Dushmun

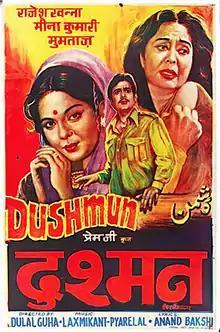
Poster

Dushmun is a 1972 Indian Hindi-language film produced by Premji and directed by Dulal Guha. It is based on a novel by Virendra Sharma. The film stars Rajesh Khanna in the title role and for which he received a Filmfare nomination as Best Actor, the only nomination for the film. Meena Kumari, Mumtaz, Bindu, Rehman, Asit Sen and Johnny Walker are part of the cast.